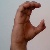
The image shows a hand gesture representing the letter 'C' in Indian Sign Language.